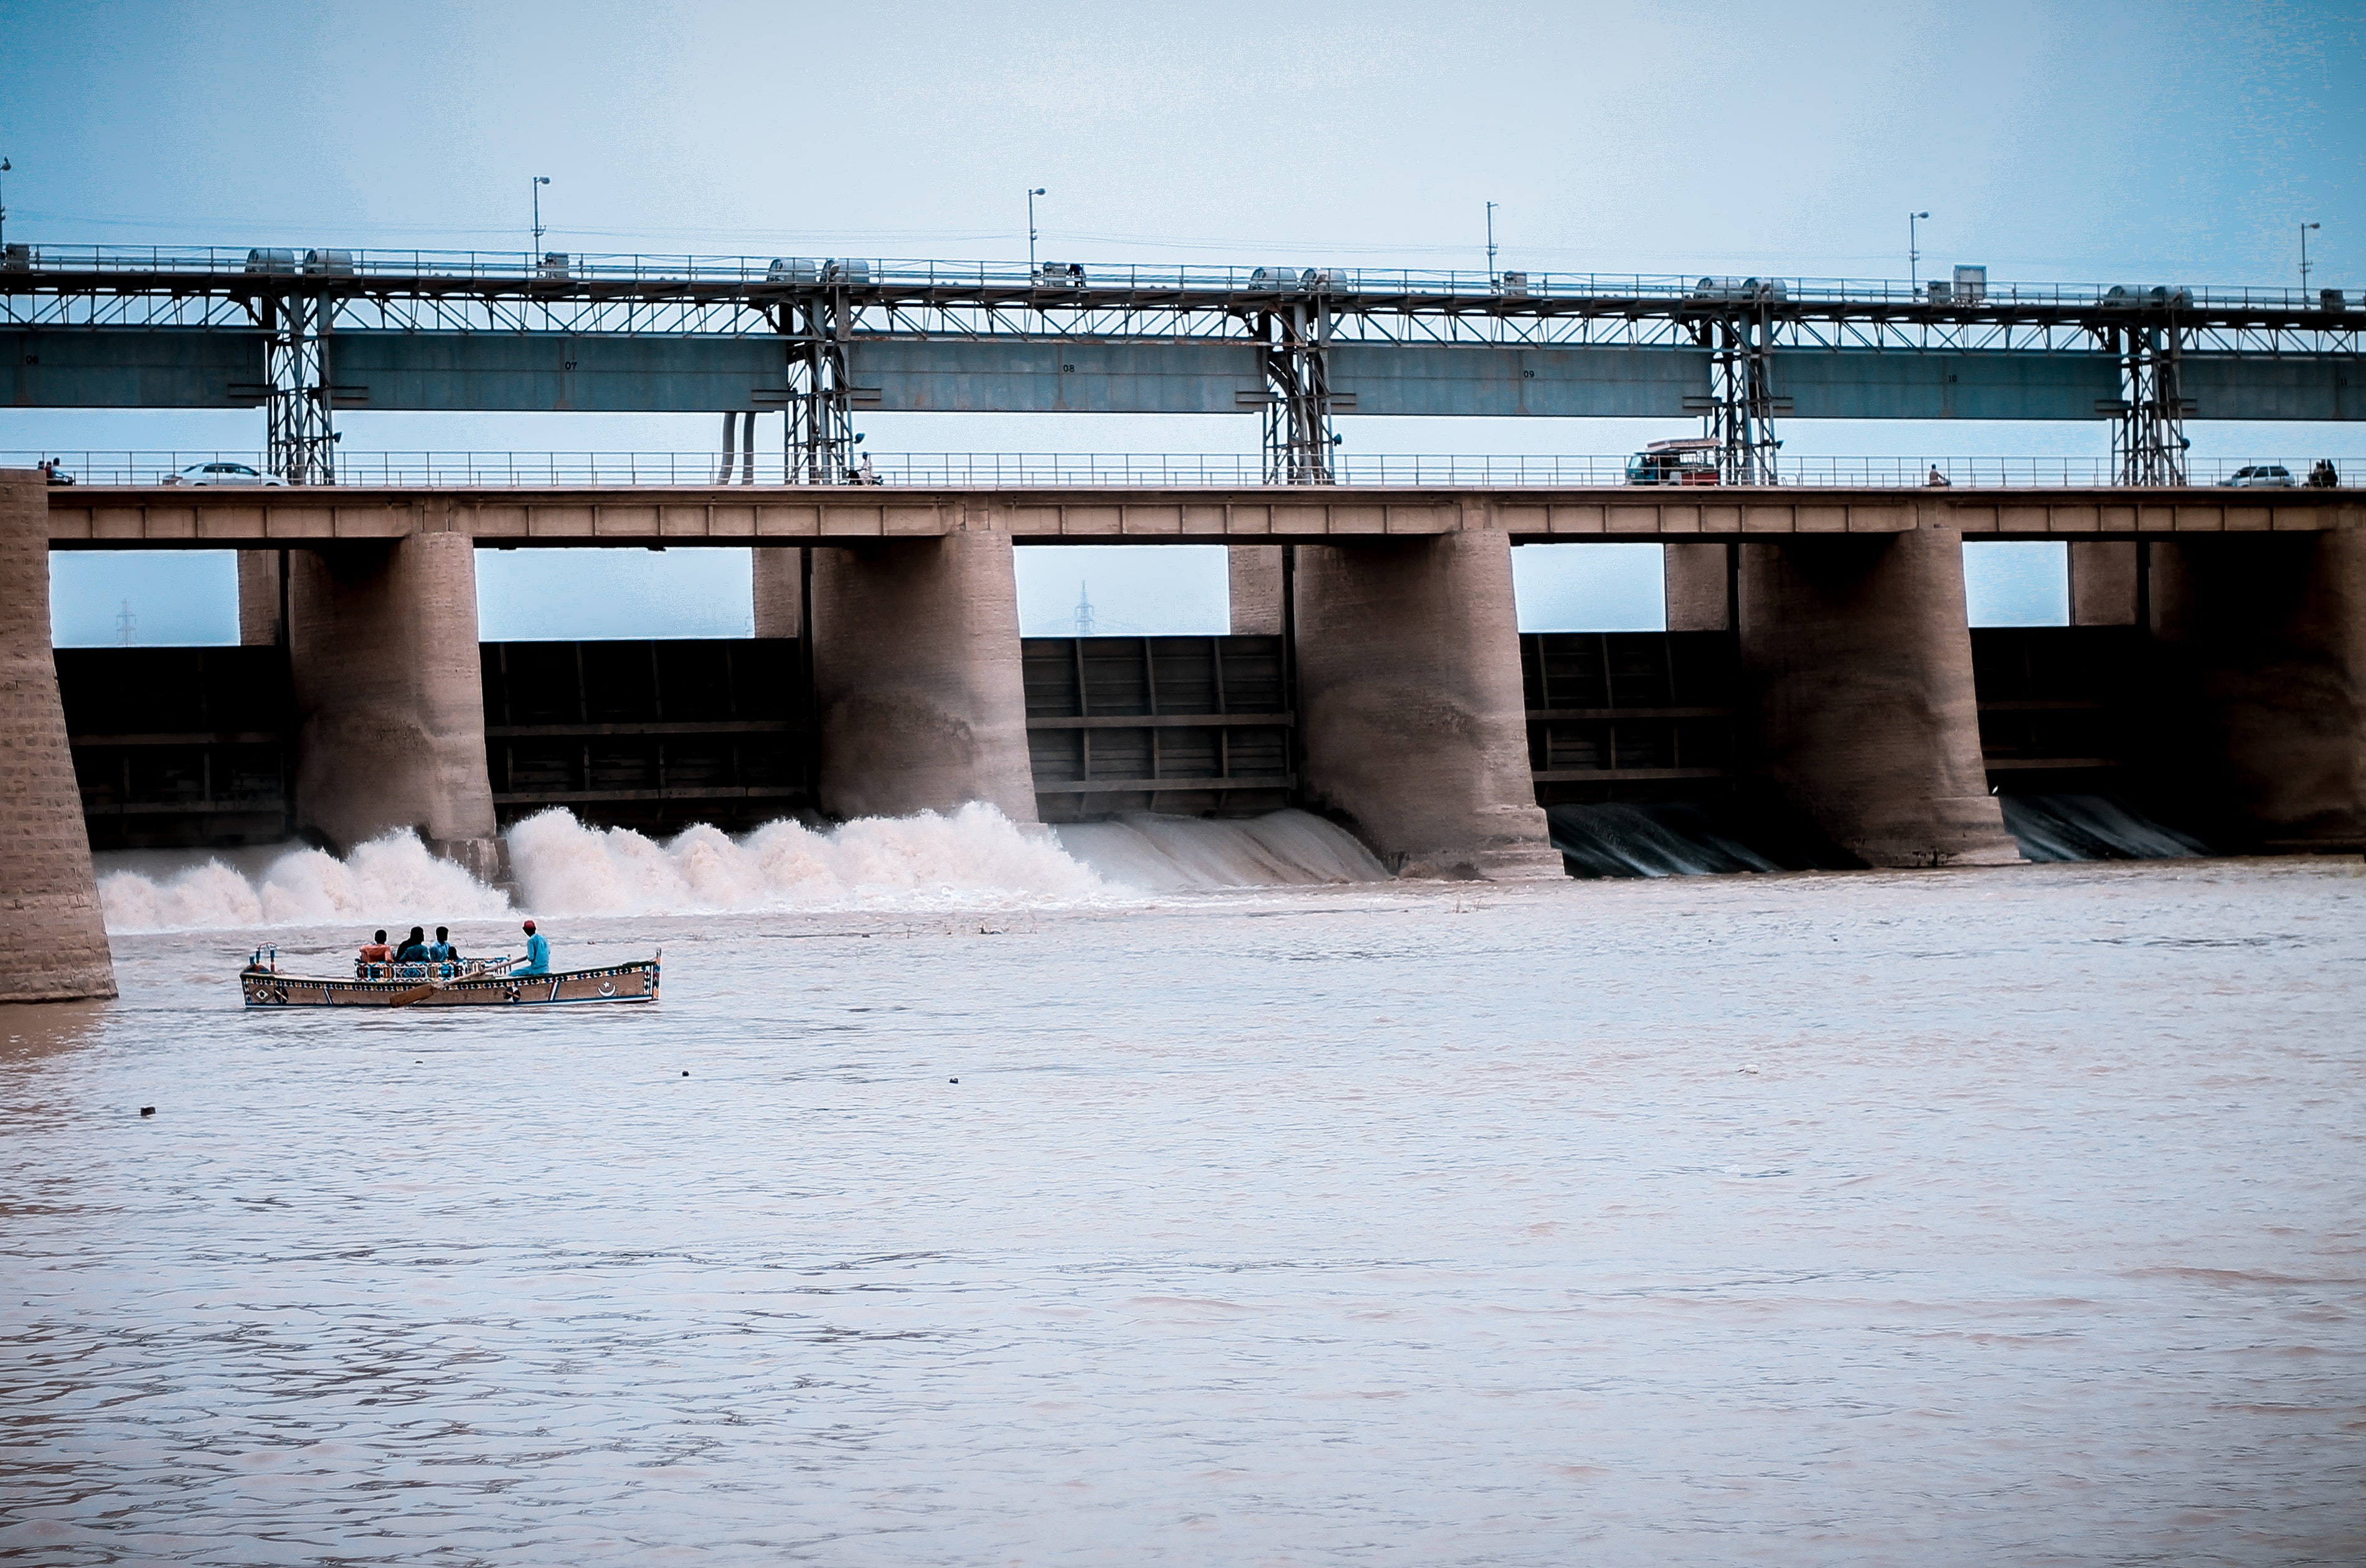
water, water transportation, water resources, river, bridge, waterway, beam bridge, concrete bridge, infrastructure, girder bridge, channel, vehicle, architecture, nonbuilding structure, watercourse, boating, boat, box girder bridge, city, wave, vacation, road, ocean